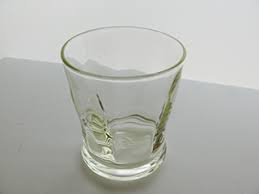
Waste category: glass